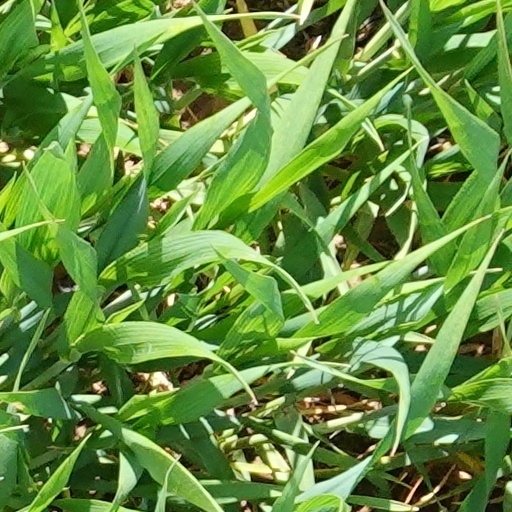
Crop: wheat